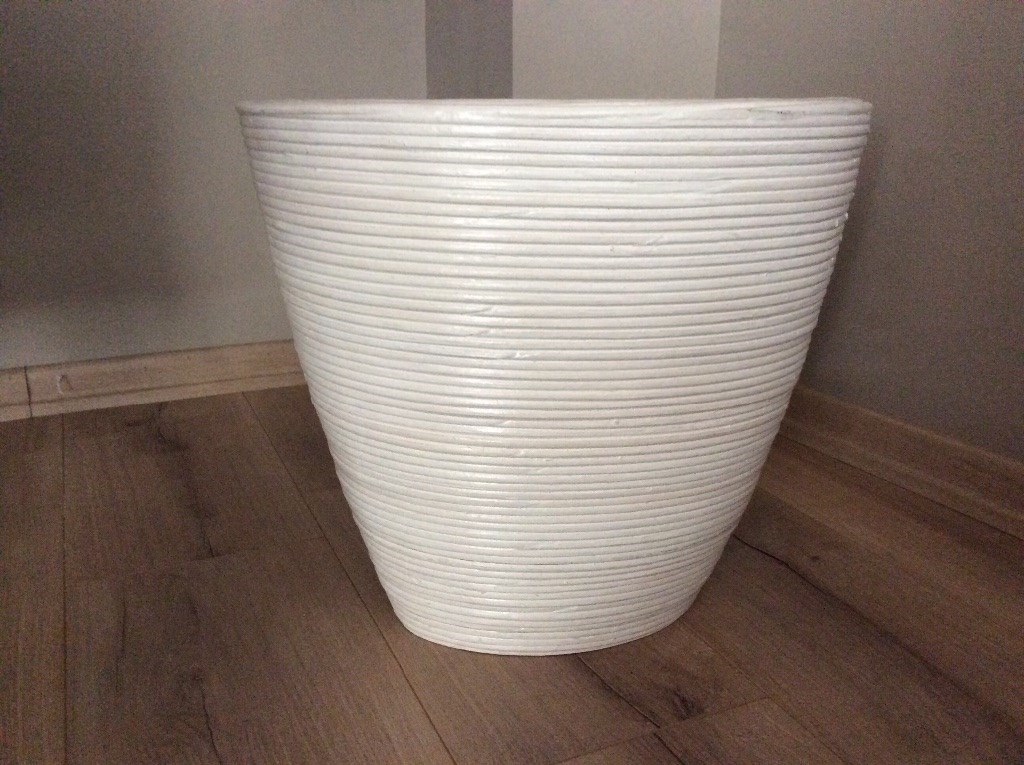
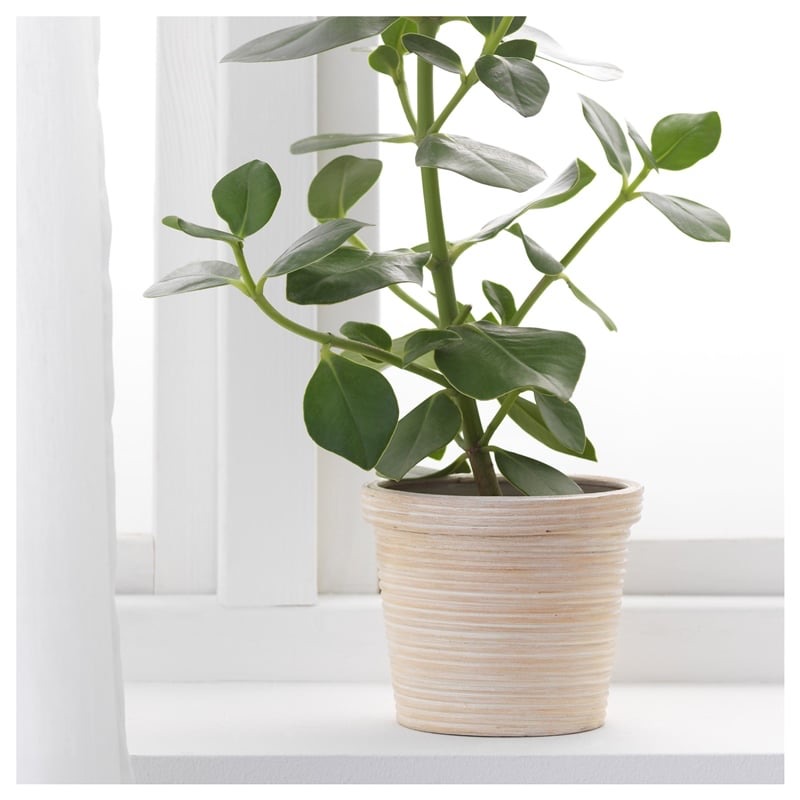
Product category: misc
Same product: yes